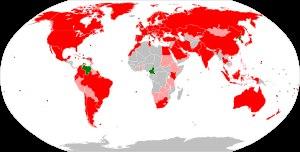
La Convention du Mètre est le traité international signé le 20 mai 1875 à Paris par dix-sept États dans le but d'établir une autorité mondiale dans le domaine de la métrologie. Elle succède ainsi à la commission internationale du mètre mise en place en 1870.